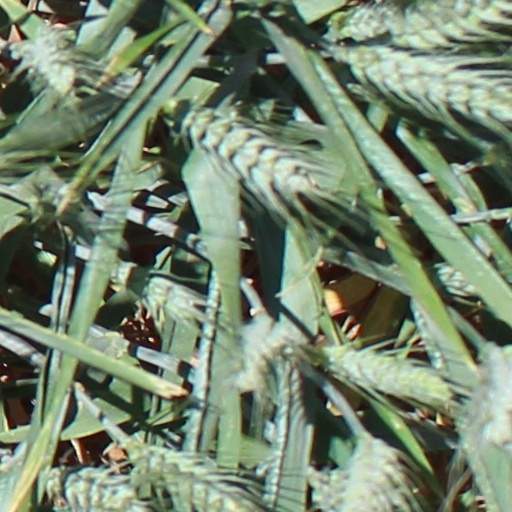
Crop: wheat